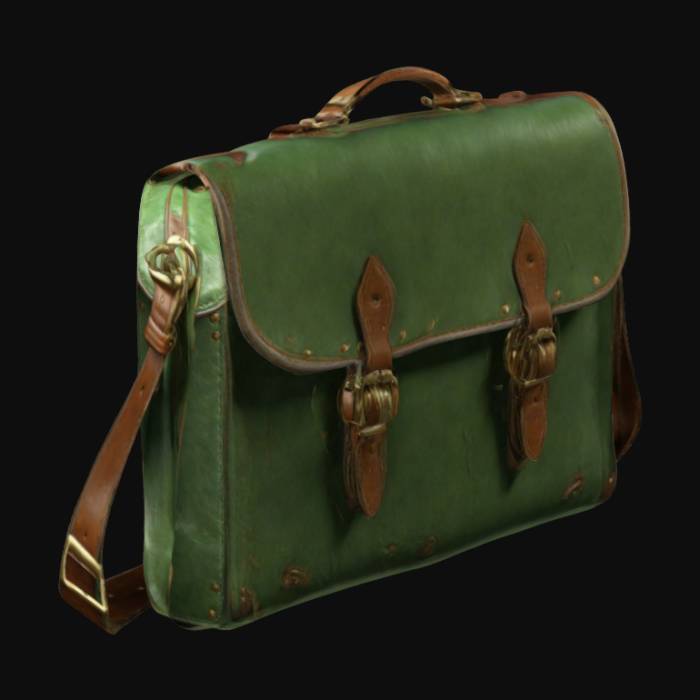
미적 점수 (1~10점): 8